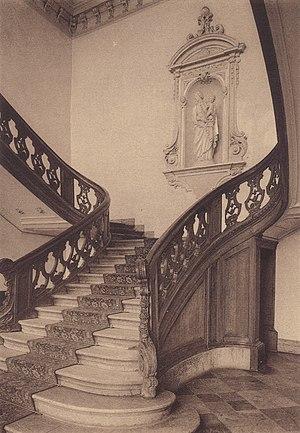
Abbaye de Bonne-Espérance, Vellereille-les-Brayeux (Belgique), l'escalier d'honneur (XVIIIe siècle).
L'abbaye de Bonne-Espérance est située à Vellereille-les-Brayeux, aujourd'hui dans la commune d'Estinnes, à 4 km au sud-ouest de Binche, en Belgique.